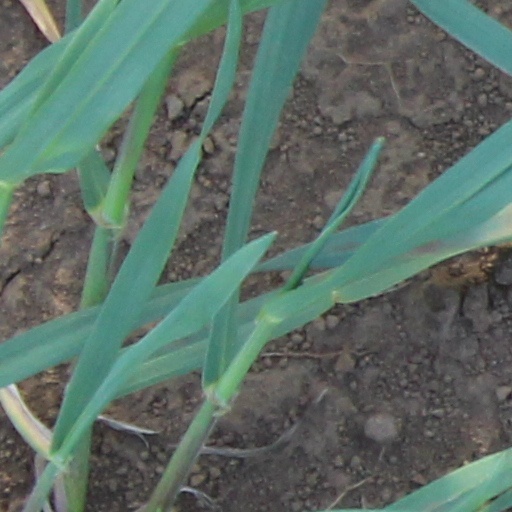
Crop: wheat